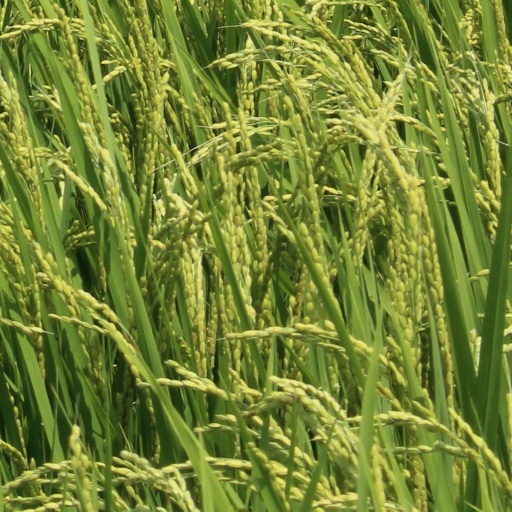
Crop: rice